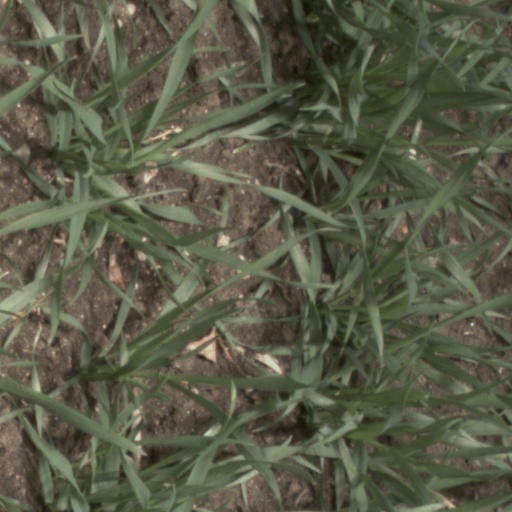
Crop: wheat